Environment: real
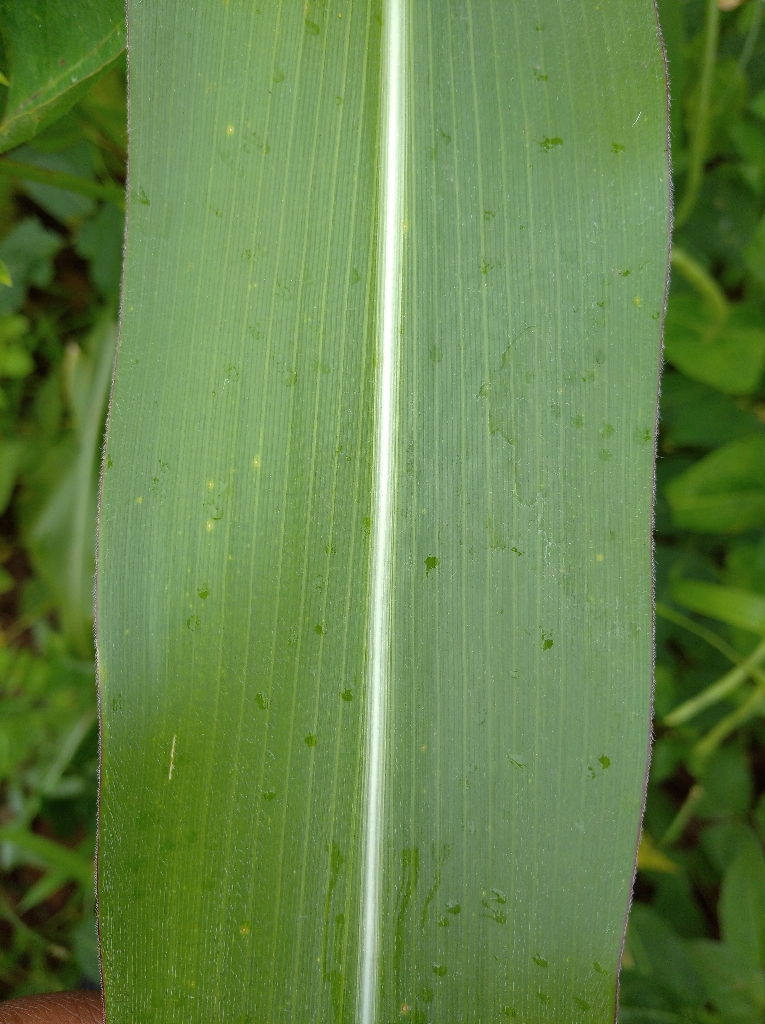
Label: healthy